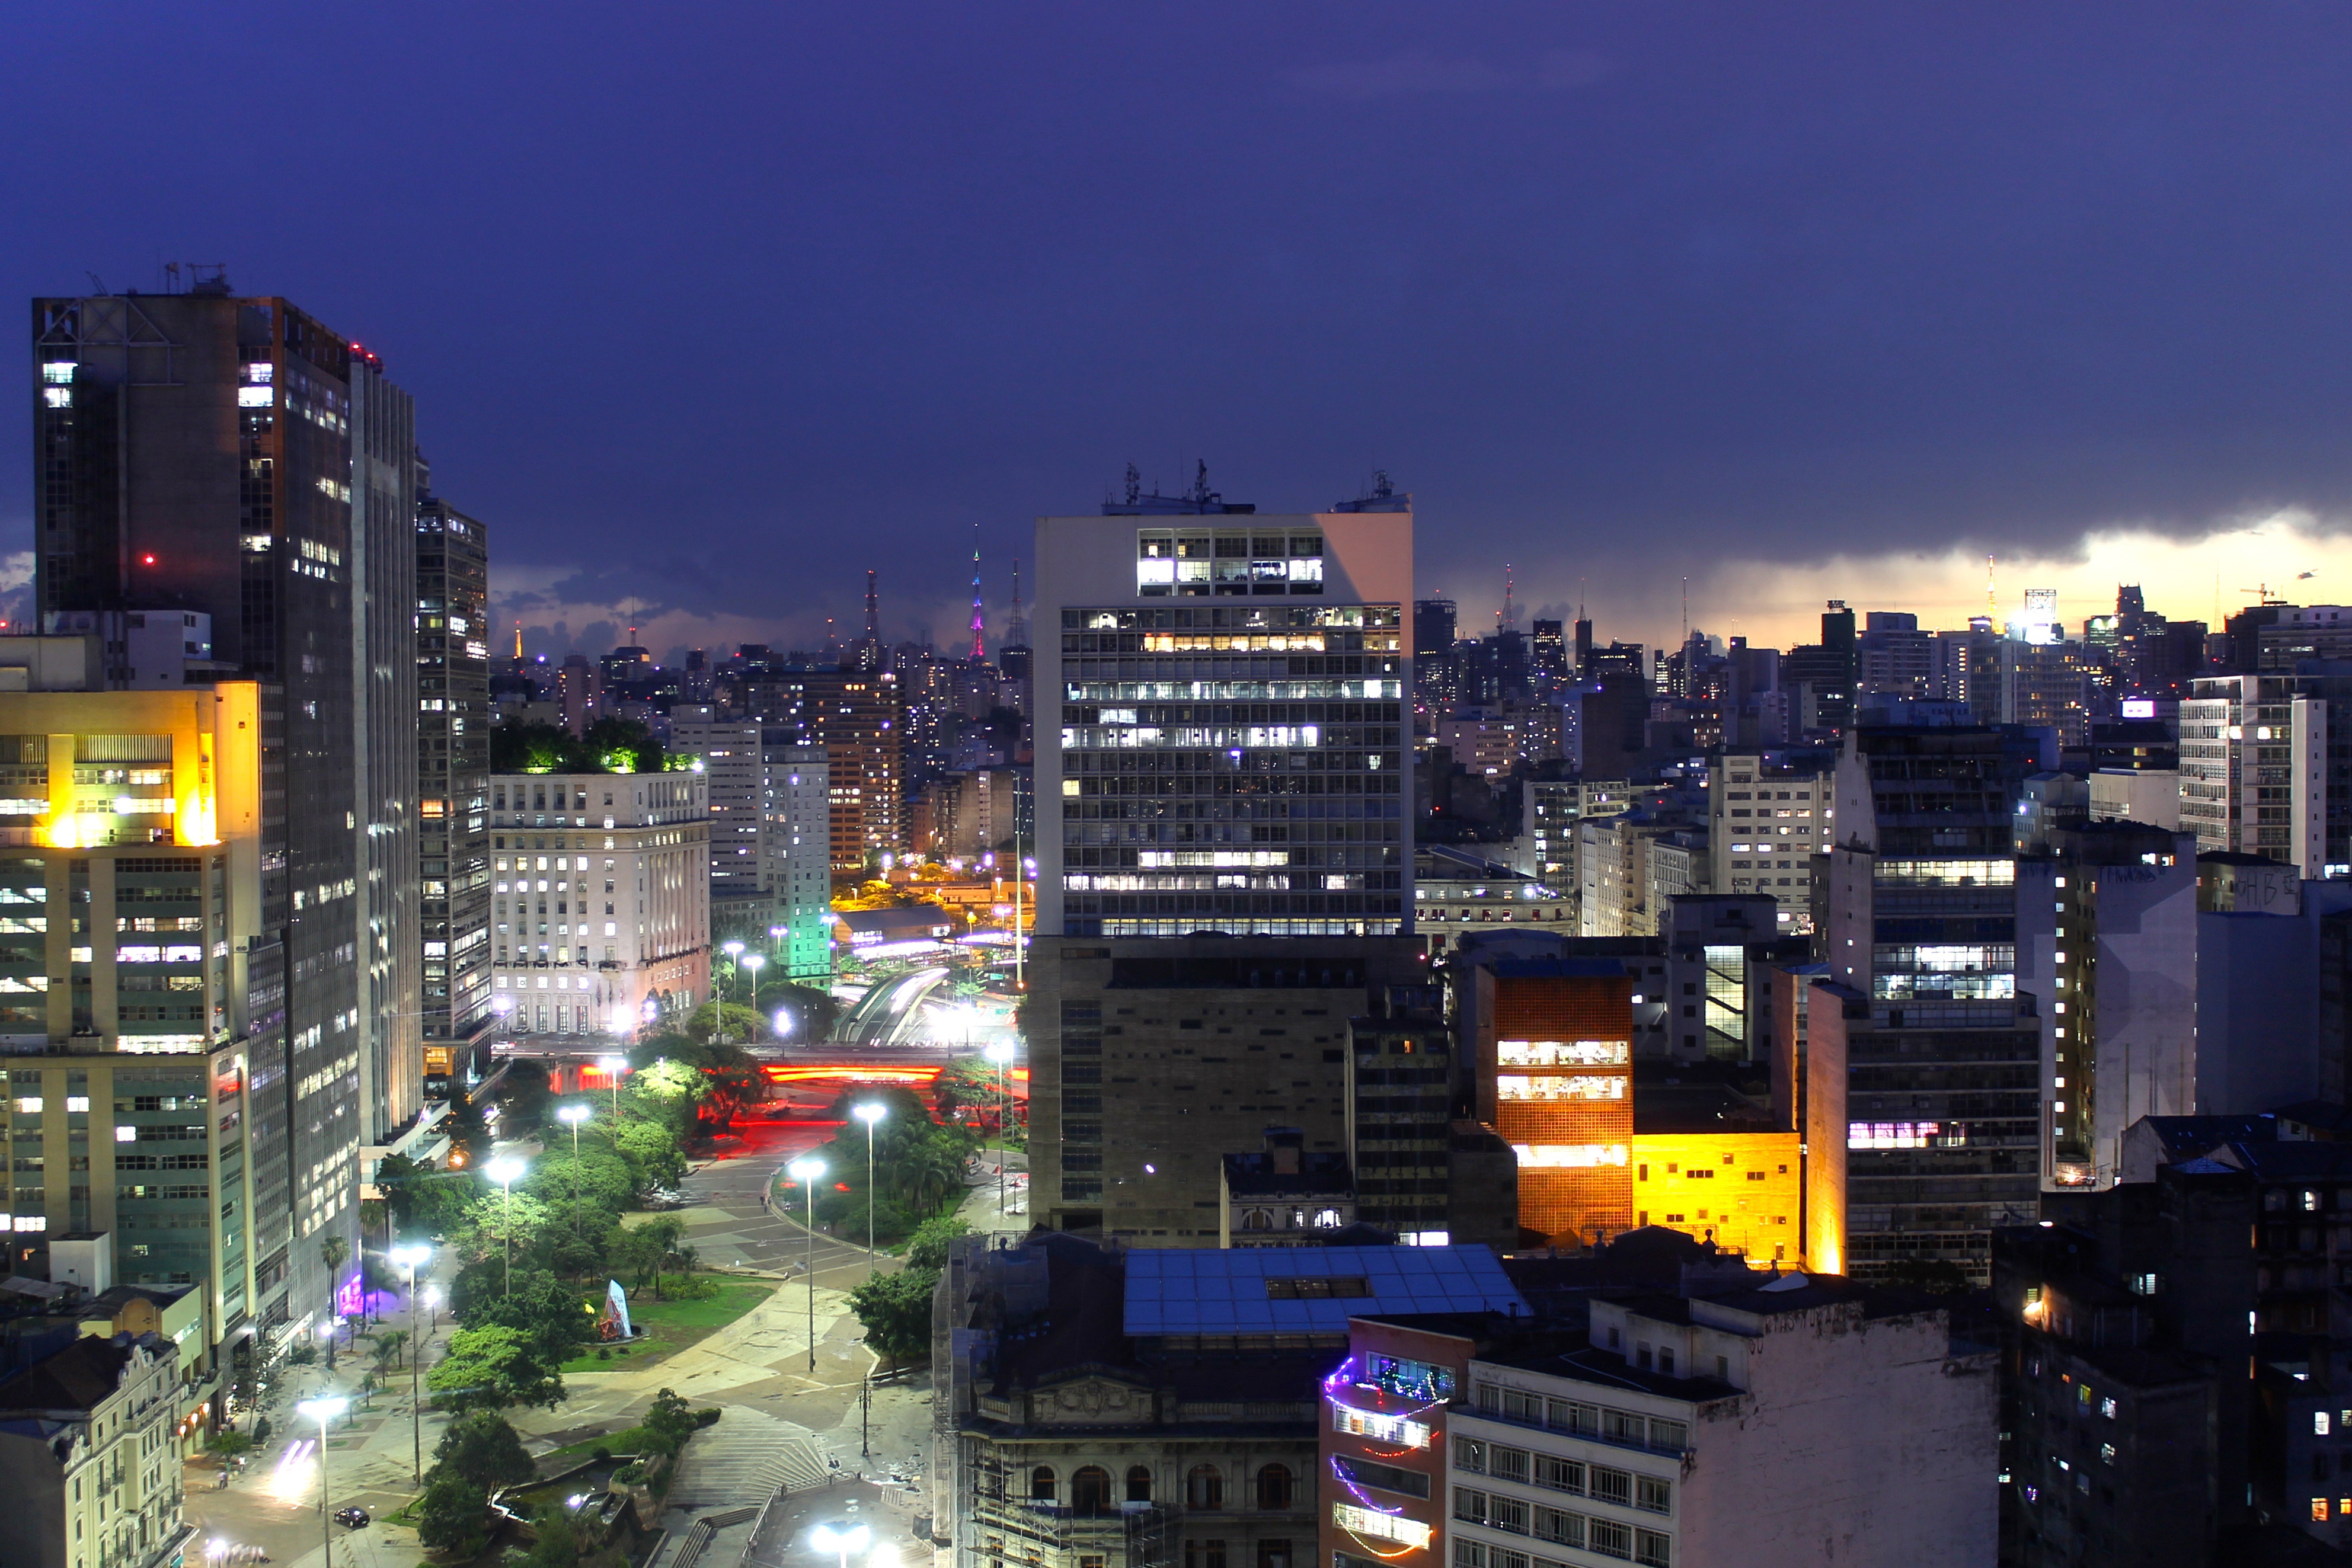
architecture, skyline, traffic, night, building, city, skyscraper, urban, cityscape, downtown, dusk, evening, tower block, brazil, metropolis, neighbourhood, sao paulo, urban area, residential area, human settlement, atmosphere of earth, metropolitan area